John Day (Australian politician)

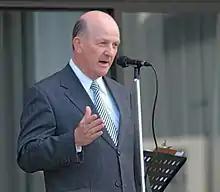

John Howard Dadley Day (born 24 December 1955) is a West Australian state politician. He was a Liberal member of the Western Australian Legislative Assembly from 1993 to 2017.